John Muir Trail

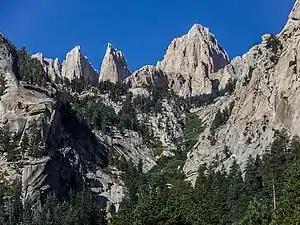
The summit of Mount Whitney is the southern terminus of the John Muir Trail. This photo was taken near the Whitney Portal trailhead.

The primary hiking season is usually from July through September; during this time, most of the snow from the previous year has melted, but new snow hasn't fallen yet. Early season hikers have to contend not only with the snowpack and icy slopes near the passes, but with streams swollen with snowmelt. Trail conditions are less demanding later in the season after the snowmelt concludes, and the weather generally remains pleasant for hiking through September. Weather during the hiking season is generally sunny and dry, but afternoon thunderstorms are not uncommon. The trail is used primarily by backpackers and dayhikers, but also by runners, trail riders, and pack trains. There is a shelter for hikers to stay at on Muir Pass, called the John Muir Hut, which is the only shelter on the trail.